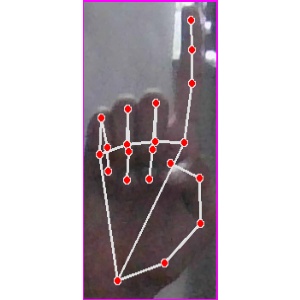
अक्षर: क